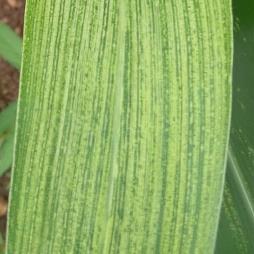
Crop: Maize
Condition: stripe-d